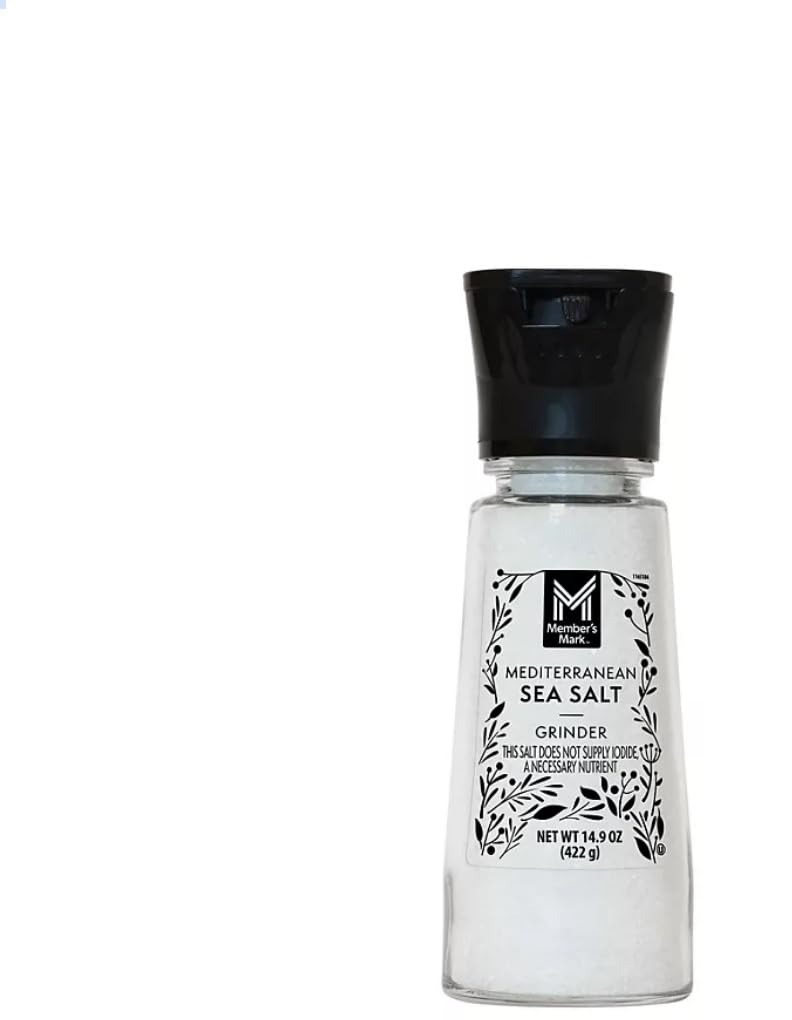
Item Name: Member's Mark Mediterranean Sea Salt Grinder 14.9oz - 1 glass bottle
Bullet Point 1: ONE 14.9oz glass bottle grinder
Bullet Point 2: this salt DOES NOT supply iodide
Product Description: Ceramic grinder delivers precise. Grind from coarse to fine
Value: 14.9
Unit: Ounce

Price: 4.98